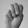
ASL letter: M